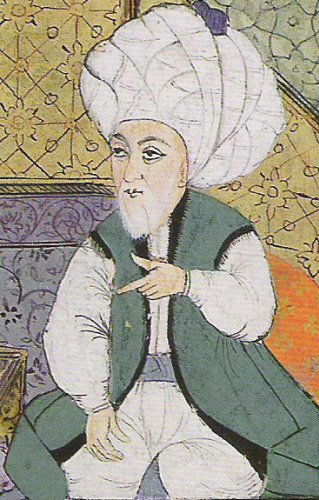
บาคี

บาคี (, ; ค.ศ. 1526 - 1600) บาคีเป็นนามแฝงของกวีคนสำคัญชาวตุรกีที่มีนามจริงว่า มะฮ์มูด อับดุลบากี () บาคีถือกันว่าเป็นกวีคนสำคัญของกวีนิพนธ์ออตโตมันผู้ได้รับสมญานามว่า “สุลต่านแห่งกวี” ()
บาคีมาจากครอบครัวที่ยากจนในอิสตันบุลผู้เป็นบุตรของผู้ประกาศเรียกชาวมุสลิมทำพิธีละหมาดในสุเหร่าอยู่ที่มัสยิดฟาติย์ (Fatih Mosque) ครอบครัวตั้งใจจะฝึกให้บาคีเป็นช่างทำอานม้าแต่บาคีมักจะหนีไปเรียนหนังสืออยู่ในมาดราซาห์หรือโรงเรียนอิสลาม ในที่สุดก็ได้รับอนุญาตให้เข้าเรียนหนังสืออย่างเป็นทางการ บาคีเรียนเก่งและมักจะหาโอกาสเข้าฟังคำบรรยายของนักปาฐกคนสำคัญๆ ของยุคนั้น ขณะที่ร่ำเรียนอยู่บาคีก็เริ่มแสดงความสามารถในการเขียนกวีนิพนธ์โดยเฉพาะจากการช่วยเหลือของกวีซาตี () เมื่อจบการศึกษาแล้วก็ไปทำงานเป็นครูอยู่ระยะหนึ่งแต่ต่อมาชื่อเสียงที่ได้รับก็เริ่มแพร่ขยายกว้างขึ้นและทำให้รับรับตำแหน่งต่างๆ โดยทั่วไปในฐานะ "Qadi" () หรือผู้พิพากษาของอิสลาม ในระบบราชการของออตโตมัน บาคีเสียชีวิตในอิสตันบุลในปี ค.ศ. 1600
บาคีมักจะมีความใกล้ชิดและความสัมพันธ์อันดีกับราชสำนักของจักรวรรดิออตโตมันโดยเฉพาะในรัชสมัยของสุลต่านสุลัยมานแห่งจักรวรรดิออตโตมัน|สุลต่านสุลัยมาน และต่อมาในรัชสมัยของสุลต่านองค์ต่อมาสุลต่านเซลิมที่ 2 จักรวรรดิออตโตมัน|สุลต่านเซลิมที่ 2 และ สุลต่านมูรัดที่ 2 แห่งจักรวรรดิออตโตมัน|สุลต่านมูรัดที่ 2
==งาน==
บาคีมีชีวิตอยู่ในระหว่างการขยายตัวของจักรวรรดิออตโตมัน|จุดสูงสุดของจักรวรรดิออตโตมันซึ่งมีอิทธิพลต่องานที่เขียนเป็นอันมาก ความรัก ความยินดีในการมีชีวิต และธรรมชาติเป็นหัวข้อหลักของงานเขียนของบาคี แต่งานเขียนไม่แสดงว่ามีอิทธิพลจากลัทธิซูฟี (Sufism) เท่าใดนัก ซึ่งต่างจากกวีในยุคเดียวกัน แต่ความคิดเกี่ยวกับความรักที่แสดงในงานเขียนของบาคีก็มิได้แยกอย่างสิ้นเชิงจากความคิดในหัวข้อนี้ของลัทธิซูฟีAlan Godlas. Sufism's Many Paths: Sufism, Remembrance (dhikr), and Love
งานเขียนของบาคีมีเพียงจำนวนไม่กี่ชิ้น งานชิ้นสำคัญที่สุดคืองานชื่อ "บทไว้อาลัยแก่ข่านสุลัยมาน" (مرشيه ﺣﻀﺮت سليمان خان) ซึ่งเป็นงานเขียนไว้อาลัยชิ้นที่สำคัญที่สุดชิ้นหนึ่งของวรรณกรรมตุรกี
== อ้างอิง ==
หมวดหมู่:นักเขียนชาวตุรกี
หมวดหมู่:กวีชาวตุรกี
หมวดหมู่:บุคคลในคริสต์ศตวรรษที่ 16
หมวดหมู่:บุคคลจากอิสตันบูล